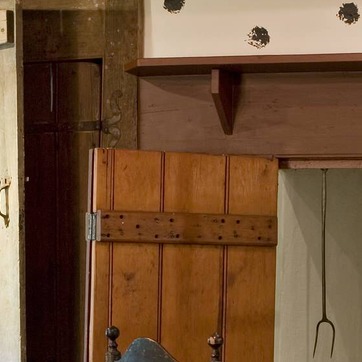
Material: wood